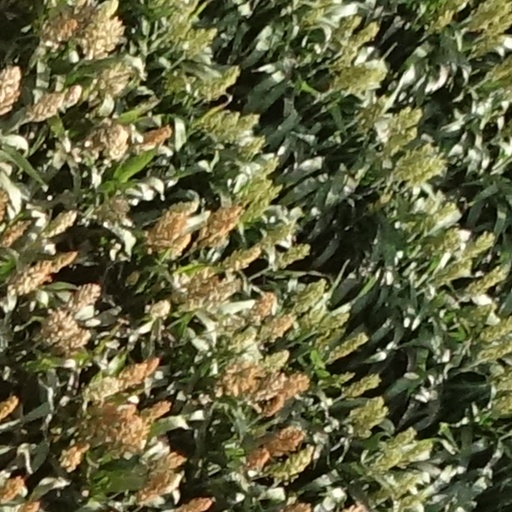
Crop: sorghum